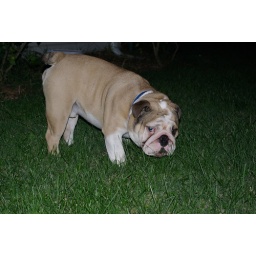
I hate it when Boris eats the grass outside..... It always &amp;quot;comes back up&amp;quot; in the house somewhere..............